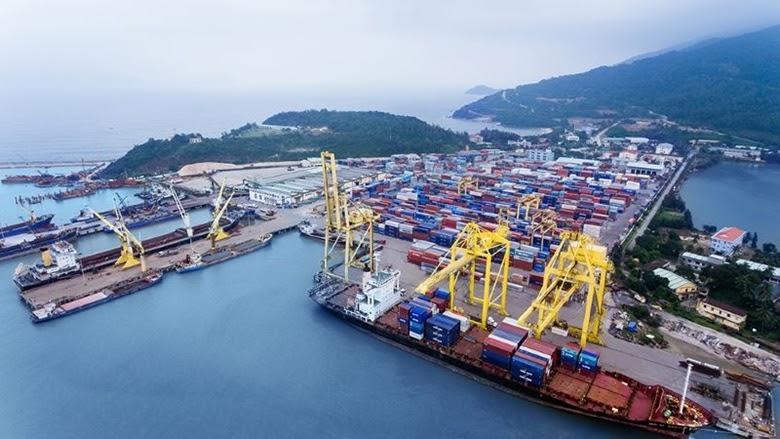
có nhiều chiếc thùng hàng container xuất hiện trong bức ảnh